J. J. Yeley

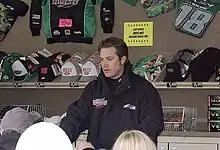
Yeley talking to fans at his merchandise hauler in 2006

As had Stewart, Yeley signed with Joe Gibbs Racing, starting 17 of 34 races in the 2004 NASCAR Busch Series and achieving four Top 10 finishes. He also competed in two Nextel Cup Series races in the No. 11 car and the IROC series. Yeley drove the full season in 2005 in the NASCAR Busch Series for Gibbs' No. 18 car, posting 12 Top 10 finishes and ending the season 11th in points. After the departure of Jason Leffler, who drove the No. 11 car in the Nextel Cup series, Yeley, Busch Series teammate Denny Hamlin, and Terry Labonte split the remaining races. Yeley drove four races, and Labonte and Hamlin drove the final seven. Hamlin was named to drive the No. 11 FedEx-sponsored car for the 2006 season. Bobby Labonte made his announcement in November that he was leaving Joe Gibbs Racing. On November 12, at Phoenix International Raceway, Yeley was announced as the new driver for the No. 18 Interstate Batteries-sponsored Chevrolet.